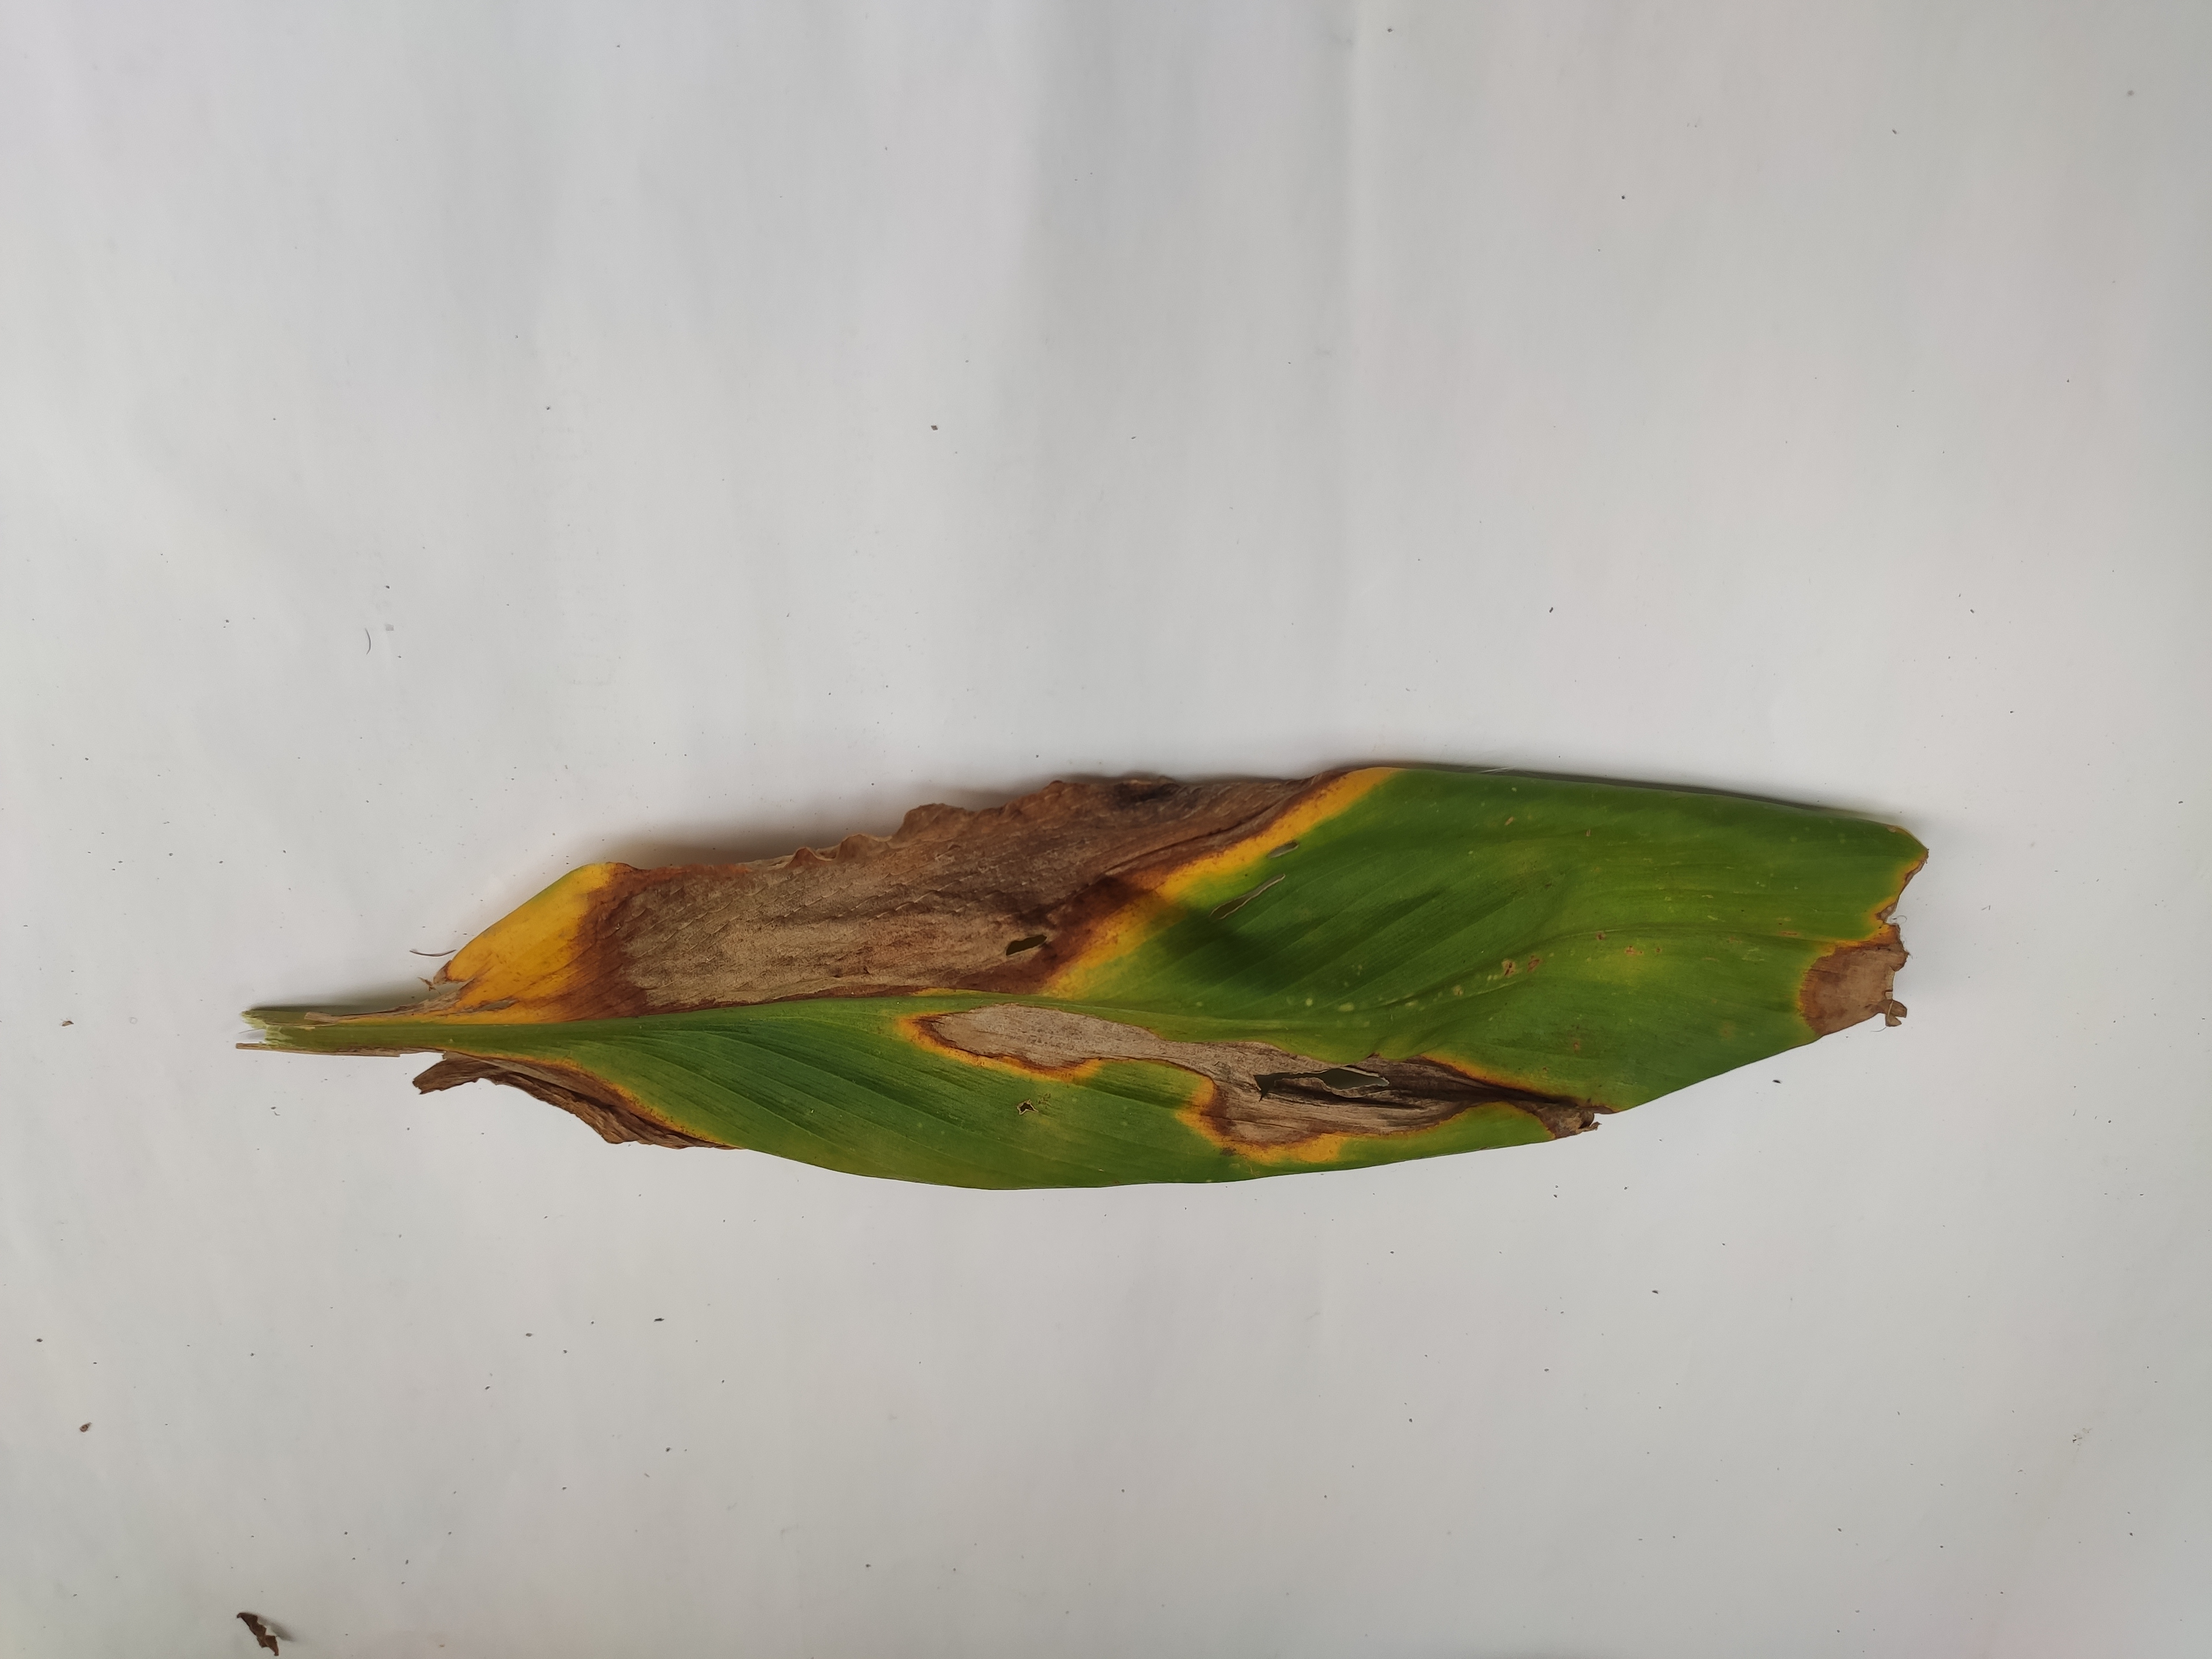
Label: Blotch